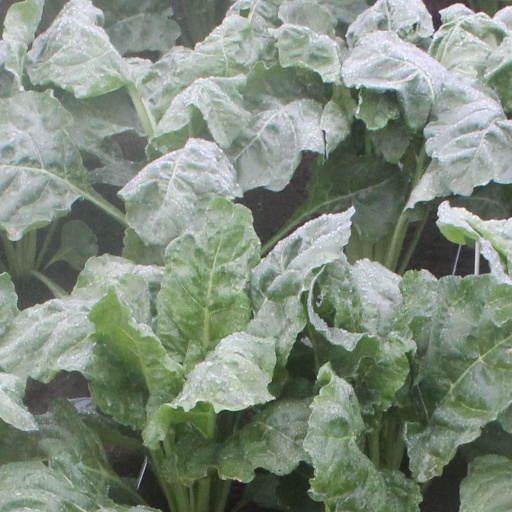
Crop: sugar beet